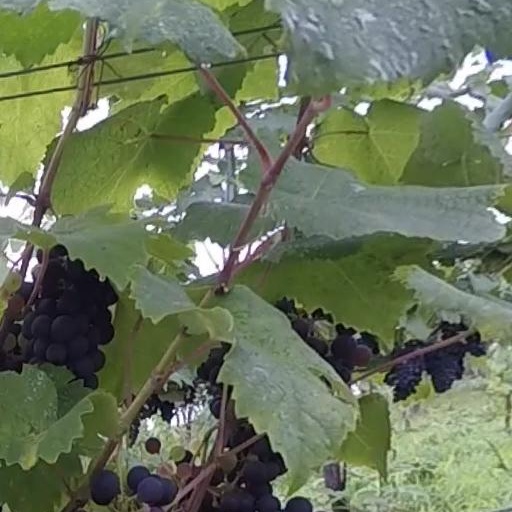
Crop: grape